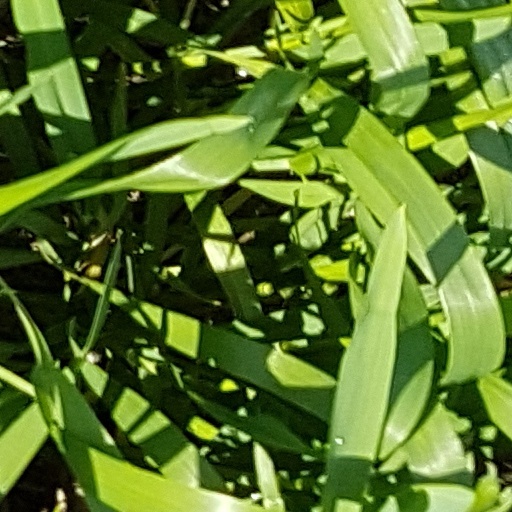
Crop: wheat